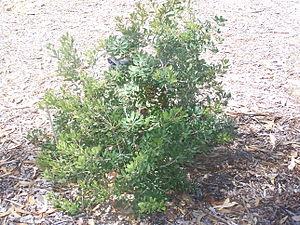
Banksia epica est une espèce d'arbrisseau du genre Banksia endémique d'Australie où il ne pousse que sur la côte méridionale de l'Australie-Occidentale. Il se présente sous la forme d'un buisson étalé, pouvant atteindre 3,5 mètres de haut, aux feuilles dentées en forme de coin et aux grands épis floraux jaune crême. On en connaît seulement deux peuplements isolés dans l'extrême sud-est de l'État, près de la limite occidentale de la Grande baie australienne. Ces deux populations se rencontrent dans les landes à bruyère côtières sur des dunes perchées de sable siliceux.